SoFi Stadium

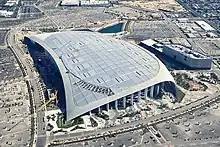
The almost-completed stadium in July 2020

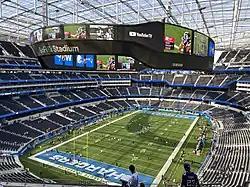
Interior of SoFi Stadium in November 2021

In January 2020, Demoff announced that construction was 85 percent complete, with roof and oculus work, as well as seat installation, still in progress. In February 2020, a large crane collapsed—no one was injured. Amidst the COVID-19 pandemic and stay-at-home orders issued by the California state government in March 2020, construction (exempted as a critical infrastructure project) continued with social distancing and heightened health and safety standards. Demoff acknowledged that there was a possibility that its completion could be delayed, explaining that it was "not the time you want to be finishing a stadium, in this environment as you prepare", but that "our stadium, and I believe the Raiders' stadium as well, will both be amazing when they are finished and when they will begin play, which will certainly happen in the near future, whether that's in July, August, September, in 2021". Five construction workers were reported to have tested positive, including an ironworker who had worked in an assembly area away from the structure, and a backfill operator who had worked in an "isolated area outside the building" and had not entered it. On June 5, 2020, construction on the facility was temporarily halted after an ironworker fell to his death through a hole in the roof created by the removal of a panel for maintenance. On June 9, 2020, construction on the facility resumed everywhere but the roof.